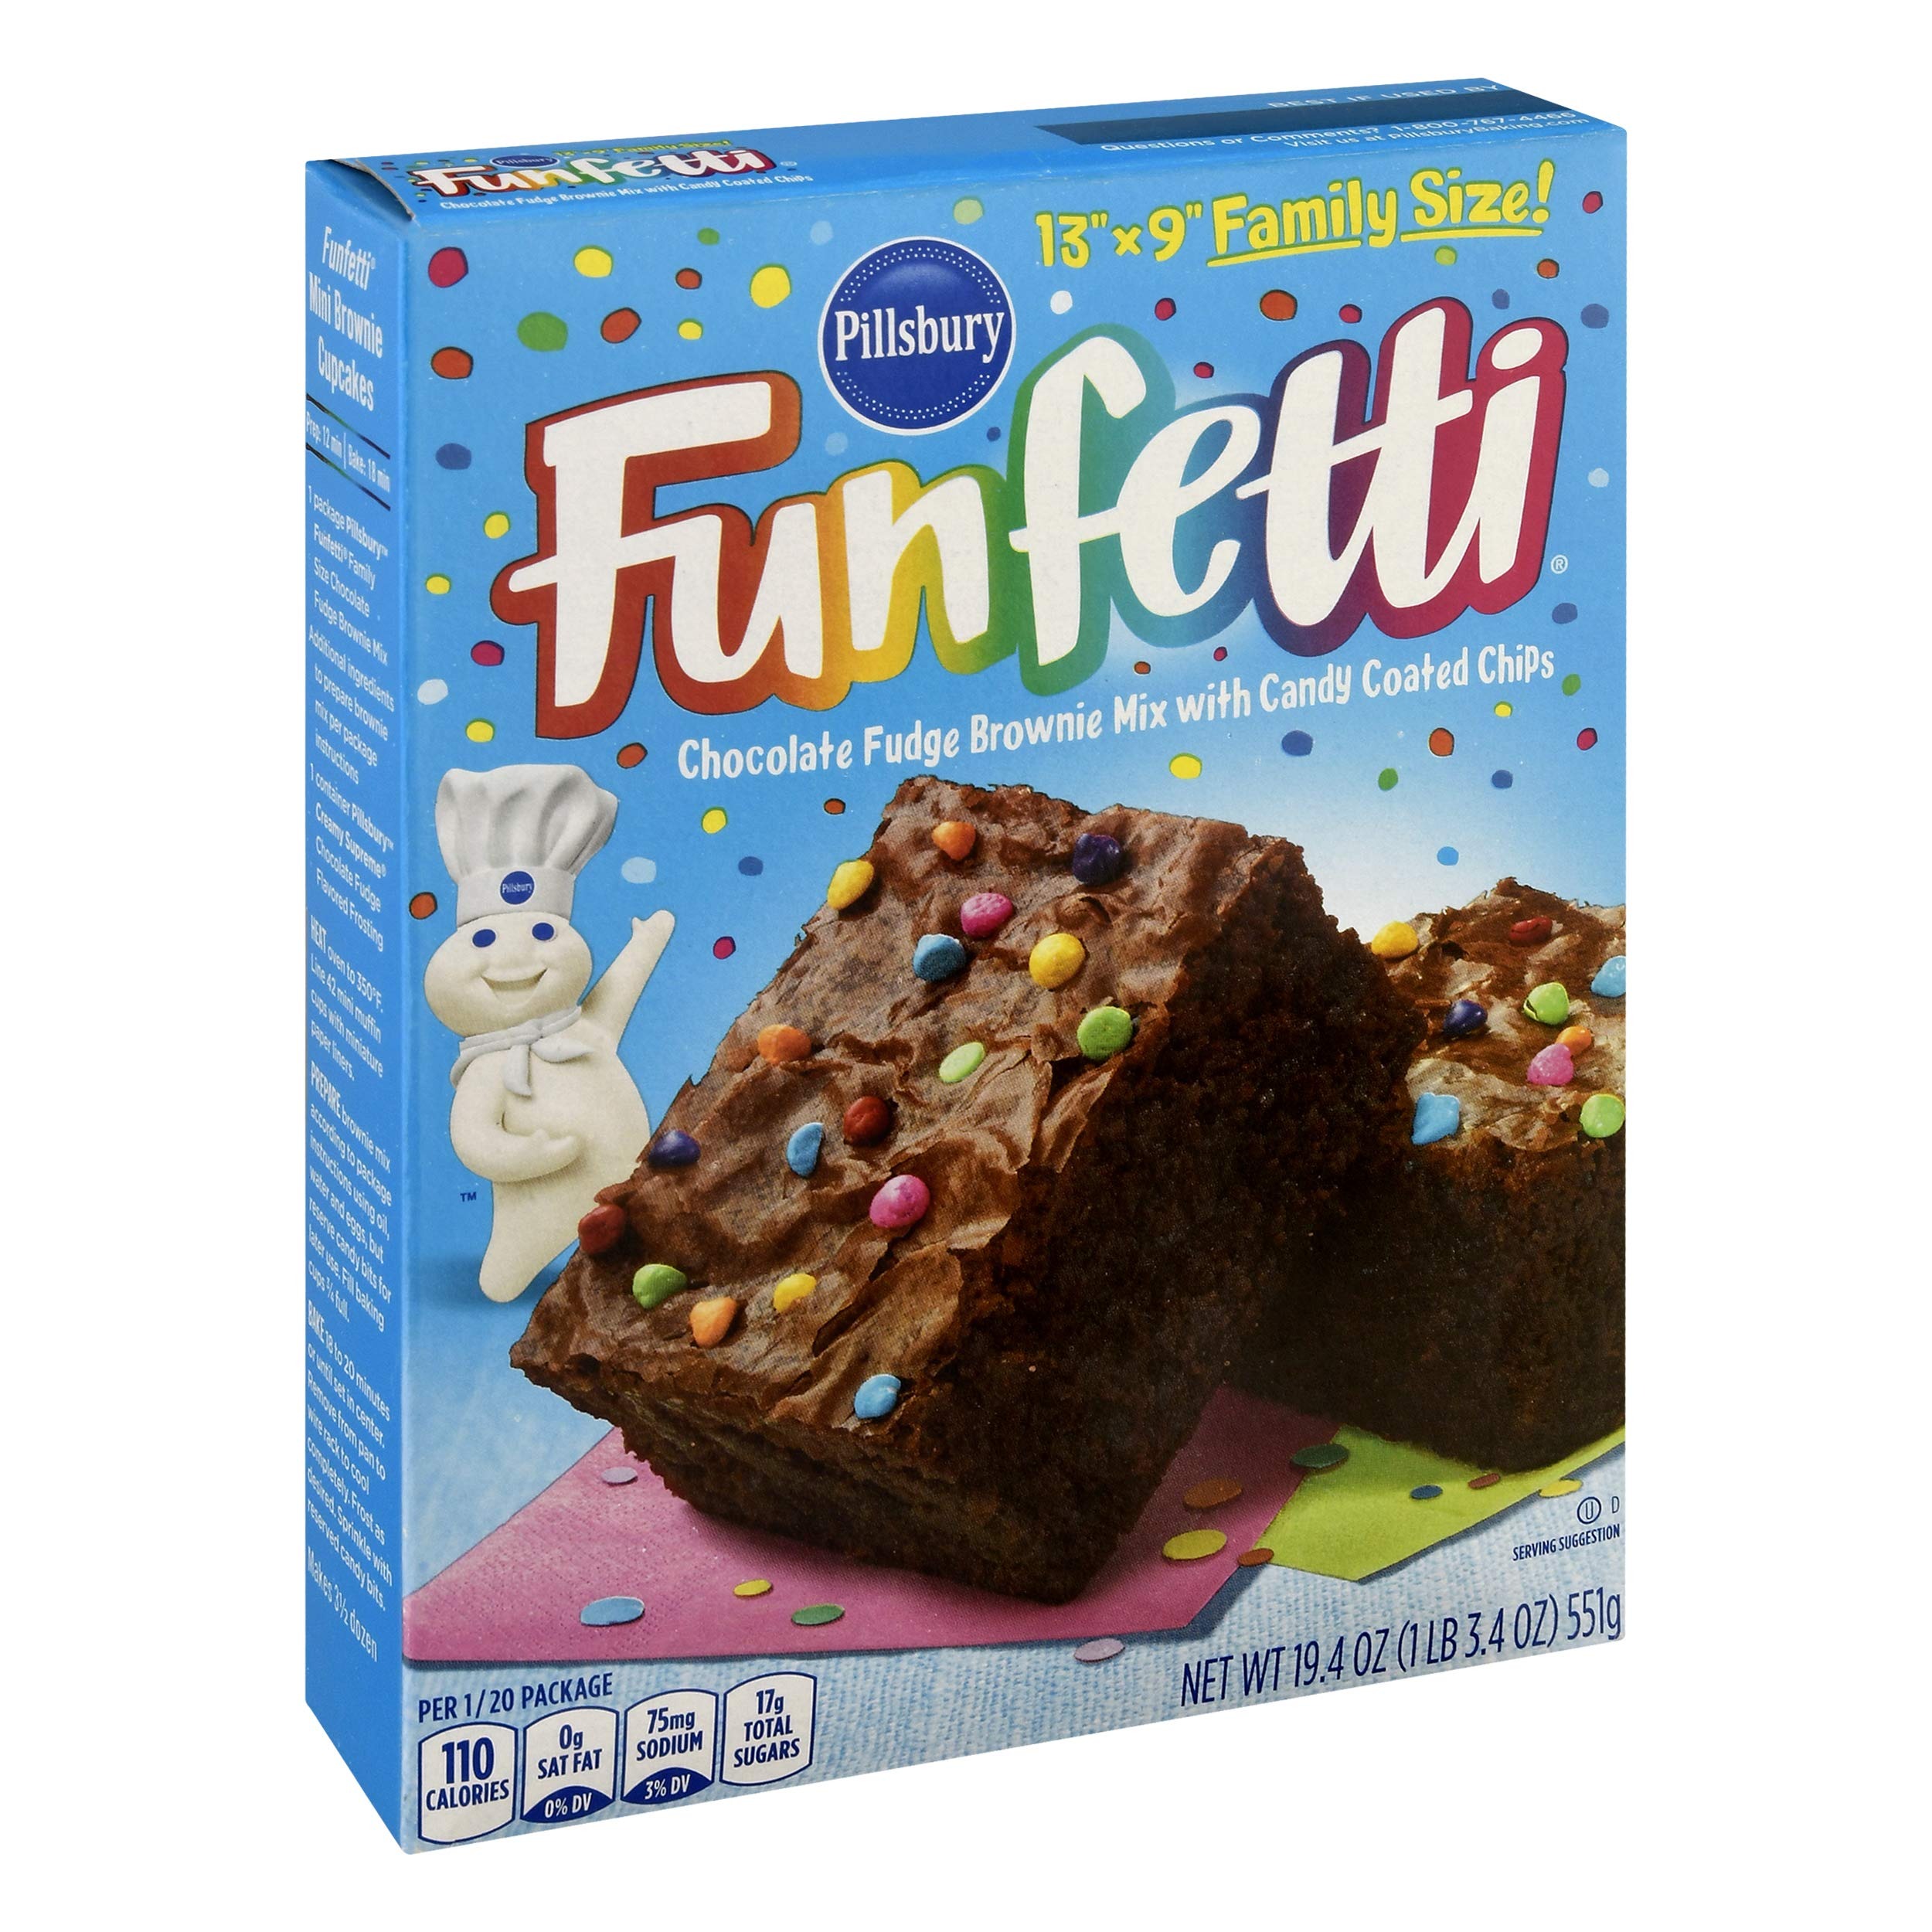
Item Name: Pillsbury Funfetti Chocolate Fudge Brownie Mix, 19.4-Ounce (Pack of 12)
Bullet Point 1: Contains 12 - 19.4-ounce boxes of Pillsbury Funfetti Chocolate Fudge Brownie Mix
Bullet Point 2: Rich chocolate fudge with candy bits to excite your sweet tooth
Bullet Point 3: 3 ingredients & 3 easy steps
Bullet Point 4: Makes one 9x13 pan of brownies
Bullet Point 5: Fun to frost and decorate with seasonal sprinkles
Value: 232.8
Unit: Ounce

Price: 2.935